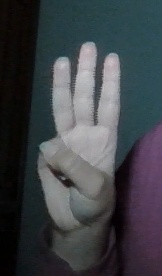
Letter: thaa